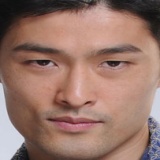
diễn viên Johnny Trí Nguyễn